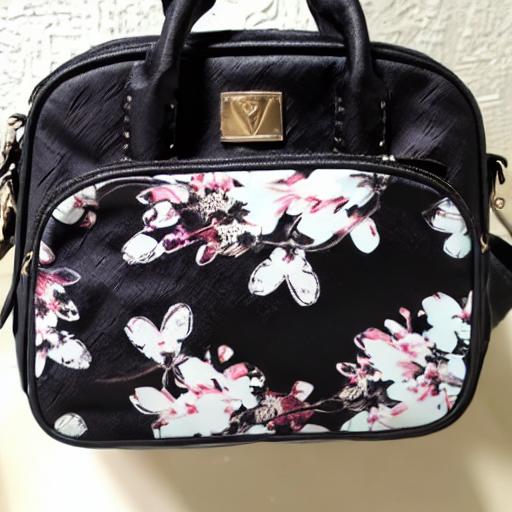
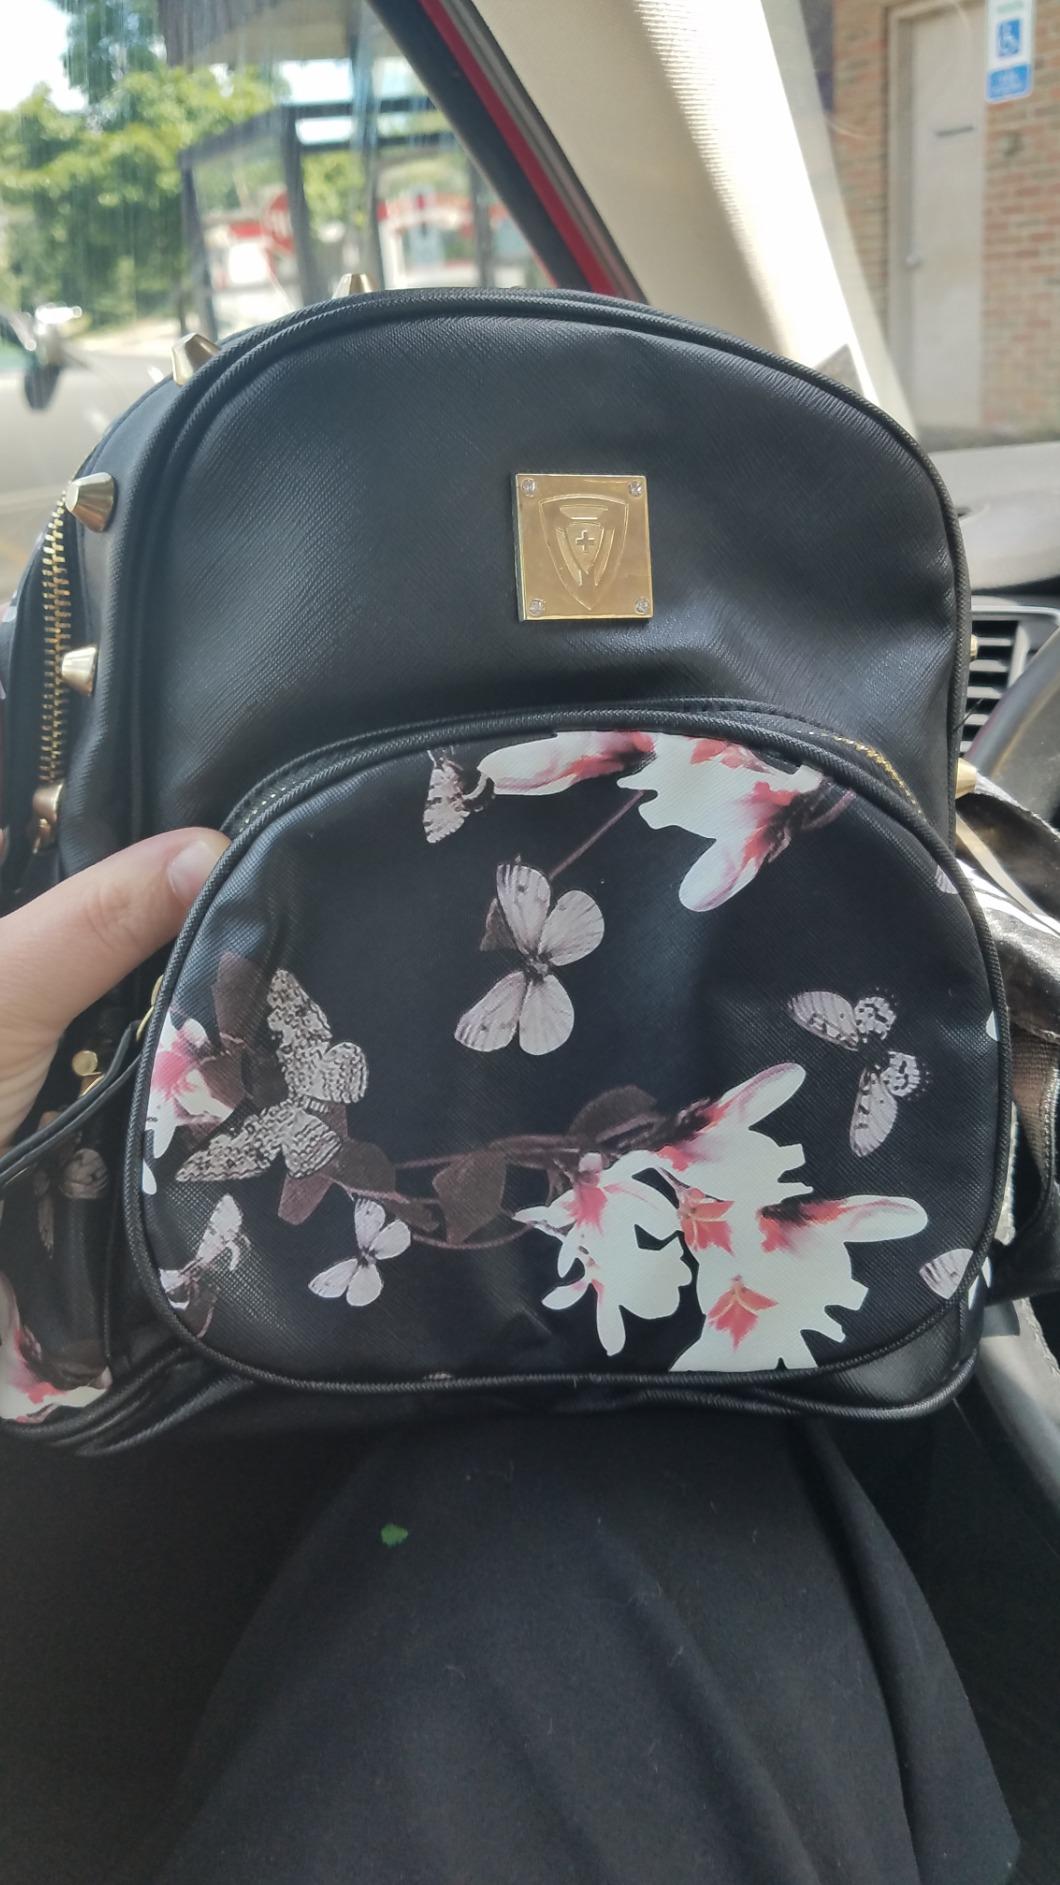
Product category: accessories_handbag
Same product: no